Kake War

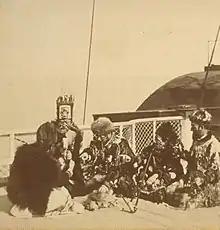
Sitka, Group of Distinguished Chiefs (1868)

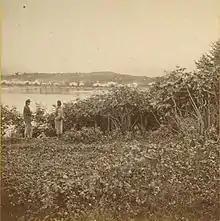
Sitka, Indian Village (1868)

On New Year's Day 1869, three Tlingit chiefs (Colchika, a Chilkat leader from Haines, Alaska, Kalsteix "Sitka Jack", and an unidentified chief) were invited to visit Fort Sitka to meet with Jefferson C. Davis. A sentry at the entrance to the fort challenged them, and after they ignored the challenge, kicked Colchika in the buttocks. In the ensuing scuffle, Colchika disarmed the soldier and walked away from the fort with his rifle. Upon hearing of the incident, Davis sent a small detachment to the nearby Sitka village to "bring in the Chilkat chief dead or alive". A firefight in the village ensued in which a Tlingit slave was killed, and Colchika and four others were wounded. The detachment then retreated as the Tlingit outnumbered them, and Davis proceeded to place Sitka under siege by gunship and fort artillery, demanding the surrender of Colchika. Some Tlingit who attempted to leave Sitka by canoe were killed by gunship fire. After a few days Colchika surrendered to the Army, however, the next morning an army sentry killed two unarmed Tlingit from the Kake tribe who were departing Sitka in a canoe.